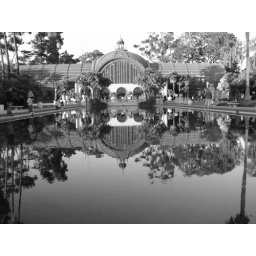
mirror in the lake